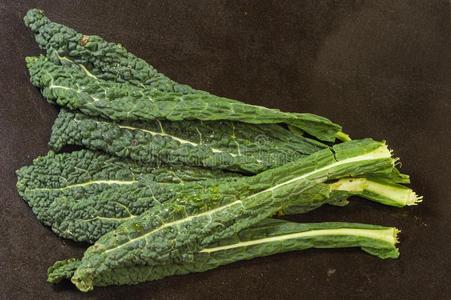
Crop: unknown
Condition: cabbage